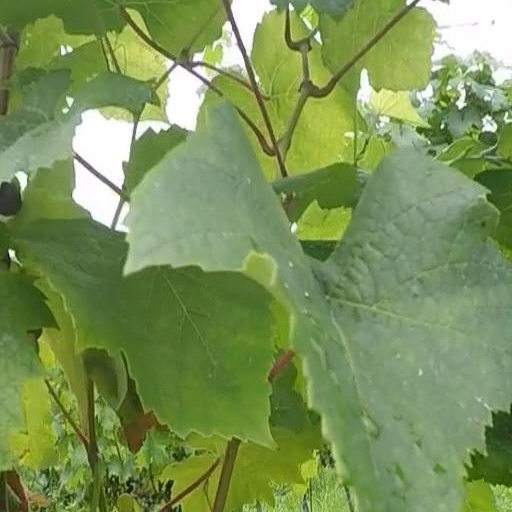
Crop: grape